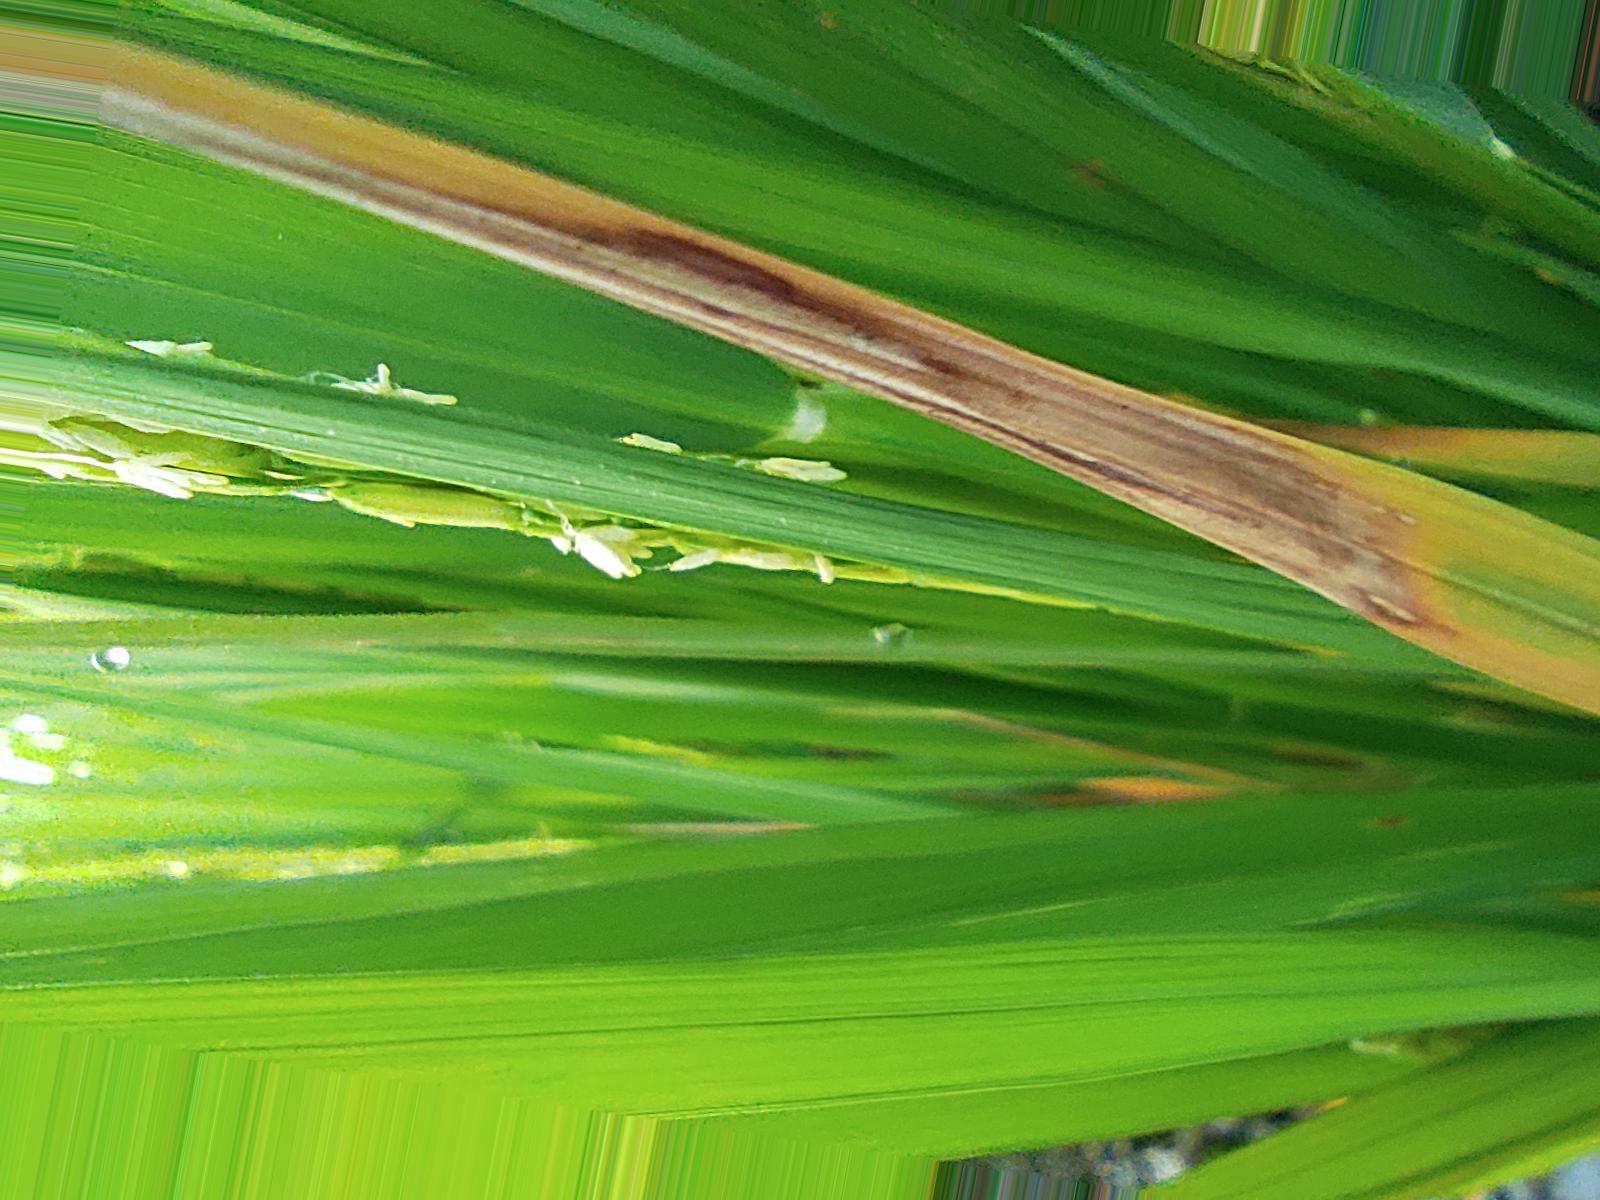
Nhãn: Bệnh Cháy lá ( Leaf scald )